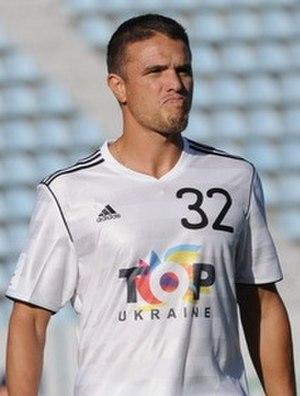
Laurent Robert est un footballeur français né le 21 mai 1975 à Saint-Benoît à La Réunion.